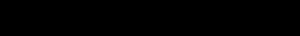
Celldweller est un groupe de metal alternatif et rock électronique américain, originaire de New York. Formé en 1999, il s'agit du projet du multi-instrumentiste et remixeur américain Klayton. Sur scène Klayton est accompagné de Bret Autrey, membre de Blue Stahli. Les deux musiciens résident aujourd'hui à Détroit, dans le Michigan.